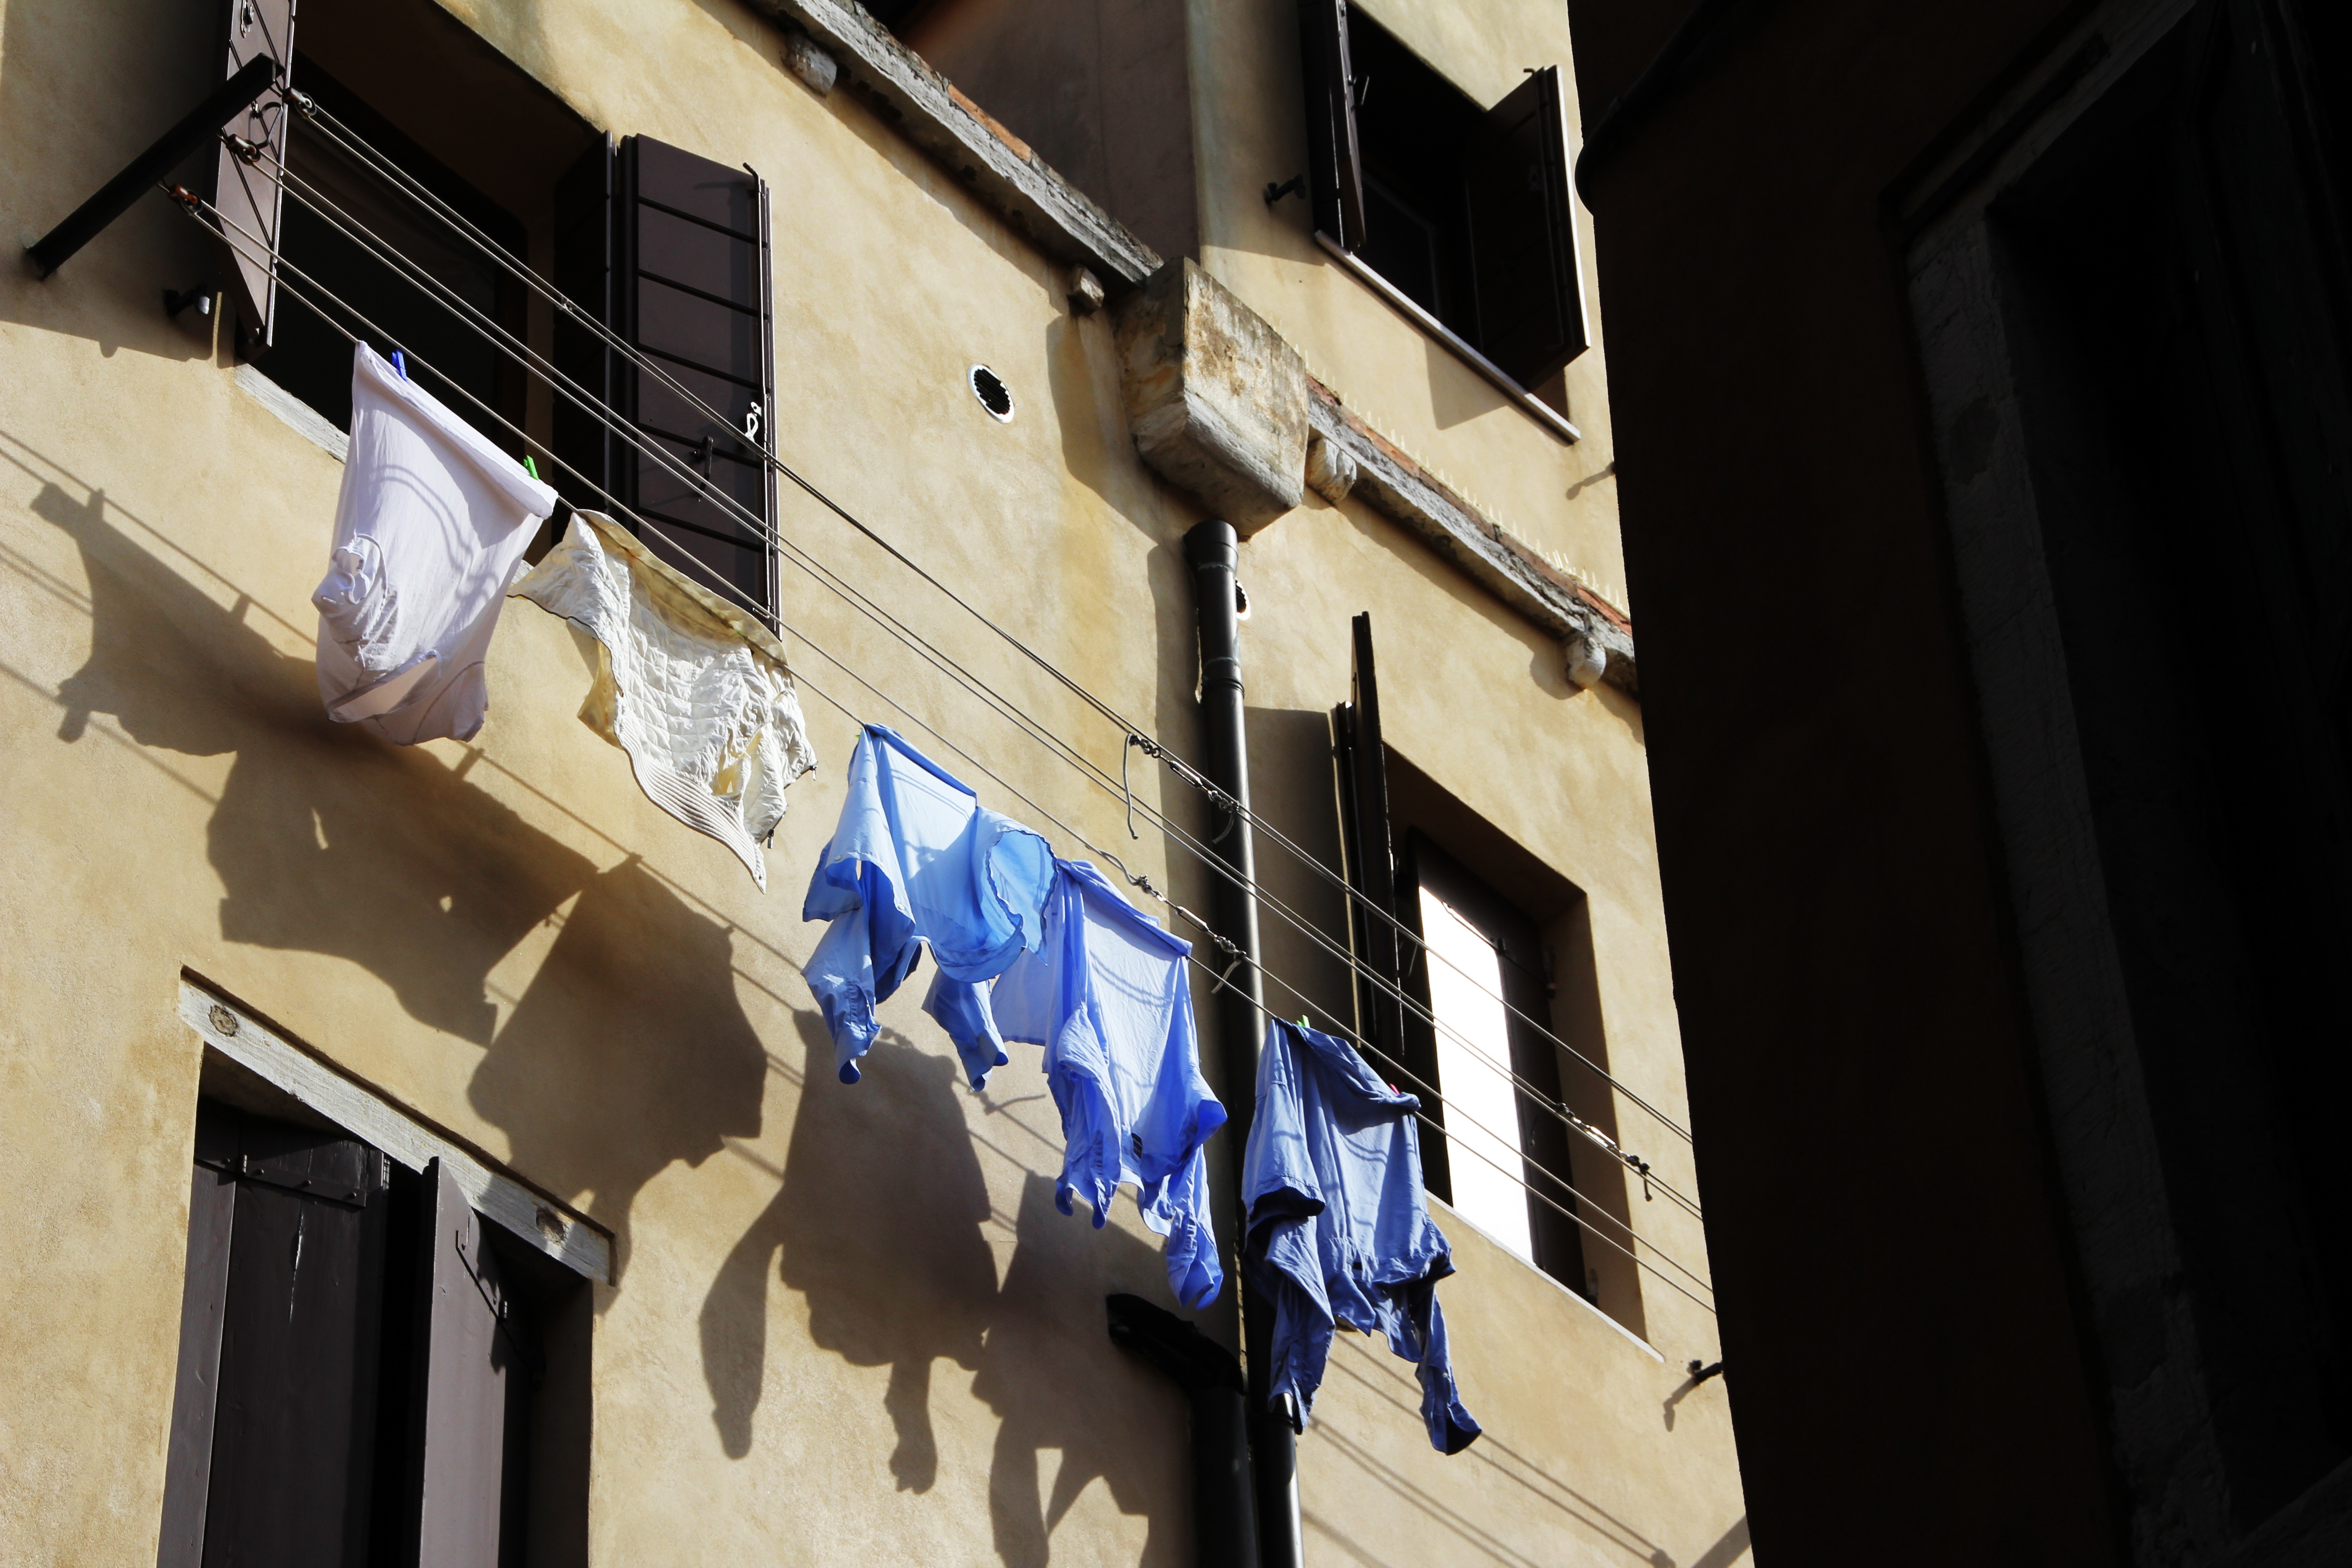
road, street, wall, dry, color, facade, blue, laundry, art, housewife, garments, hang laundry, dry laundry, urban area